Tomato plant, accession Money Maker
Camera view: horizontal (90 deg, fisheye); turntable rotation: 60 degrees
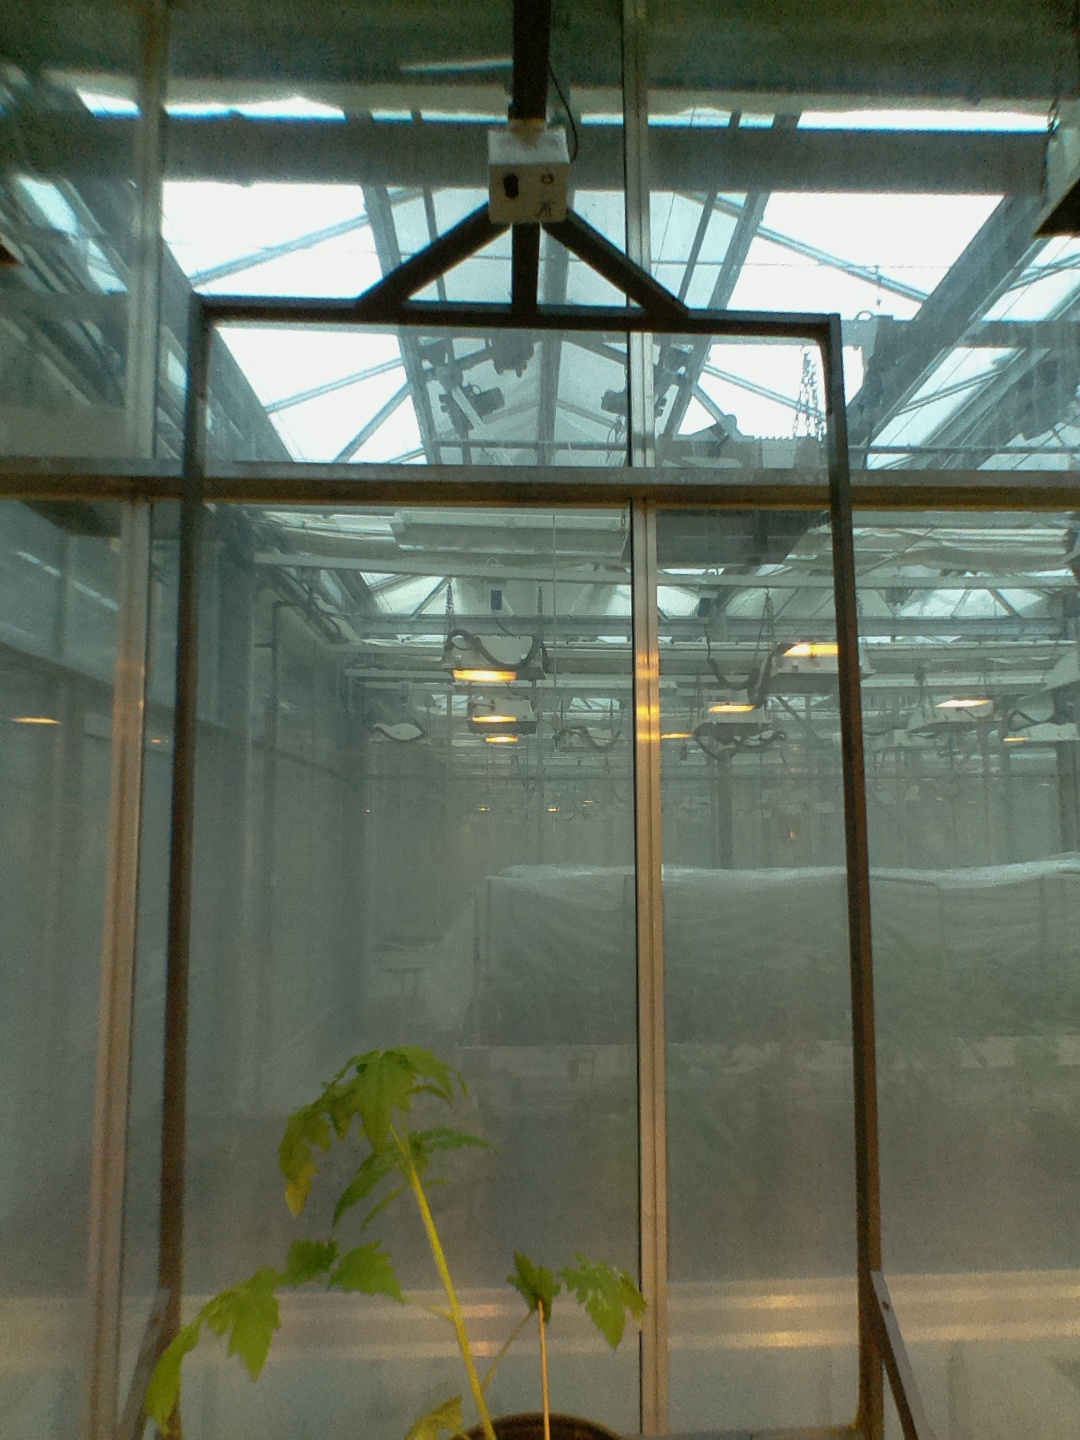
BBCH growth stage 14: 8 of true leaves visible